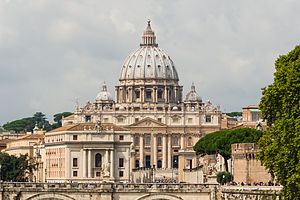
Romerskkatolske kirke
Peterskirken i Rom er centrum for den Romerskkatolske kirke
Den romerskkatolske kirke er den største af de kristne kirker og verdens største trossamfund med i alt 1,196 mia. troende Om læren eller livsholdningen bag den katolske kirke bruges ordet katolicisme.